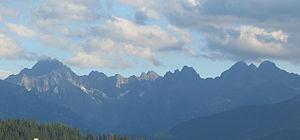
La Pologne, en forme longue république de Pologne, est un État d'Europe centrale, frontalier avec l'Allemagne à l'ouest, la Tchéquie au sud-ouest, la Slovaquie au sud, l'Ukraine à l'est-sud-est et la Biélorussie à l'est-nord-est, enfin la Lituanie et l'enclave russe de Kaliningrad au nord-est. Avec une population de 38 millions d'habitants, la Pologne est le trente-quatrième pays le plus peuplé au monde. Elle est divisée en voïvodies, elles-mêmes subdivisées en districts puis en communes. C'est une république parlementaire qui a pour monnaie nationale le złoty. Elle est membre de l'Union européenne depuis le 1ᵉʳ mai 2004, du Conseil de l'Europe, du groupe de Visegrád, de l'Organisation mondiale du commerce et de l'Organisation des Nations unies.